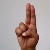
The image shows a hand gesture representing the letter 'U' in Indian Sign Language.